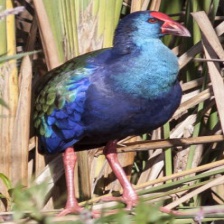
Species: PURPLE SWAMPHEN
Scientific name: PORPHYRIO PORPHYRIO
ImageNet parent category: european_gallinule